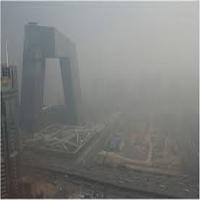
Weather: cloudy or overcast